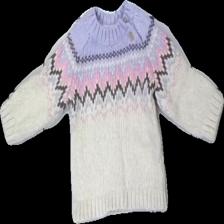
View: front
Type: Sweater
Category: Children
Brand: Missing
Colors: Beige, Pink, Purple, Multicolor
Material: 57% cotton 43% acrylic
Pattern: Other
Cut: Regular
Season: All
Stains: Minor
Damage: fläck
Damage location: middle center
Price range: <50
Recommended usage: Reuse
Description: stickad tröja med vågiga linjer upptill, svag fläck i mitten